Siege of La Rochelle

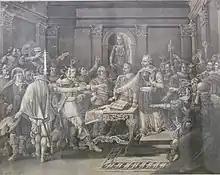
Jean Guitton and the defenders vowing to defend La Rochelle to the death

The Roman Catholic government of France rented ships from the Protestant city of Amsterdam to conquer the Protestant city of La Rochelle. This resulted in a debate in the city council of Amsterdam as to whether the French soldiers should be allowed to have a Roman Catholic sermon on board of the Protestant Dutch ships. The result of the debate was that it was not allowed. The Dutch ships transported the French soldiers to La Rochelle. France was a Dutch ally in the war against the Habsburgs.